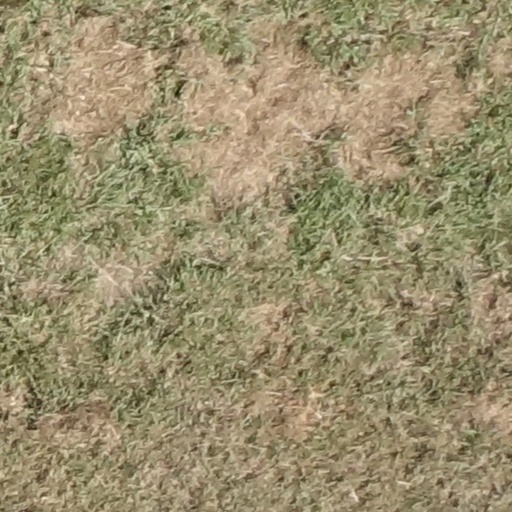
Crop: sorghum